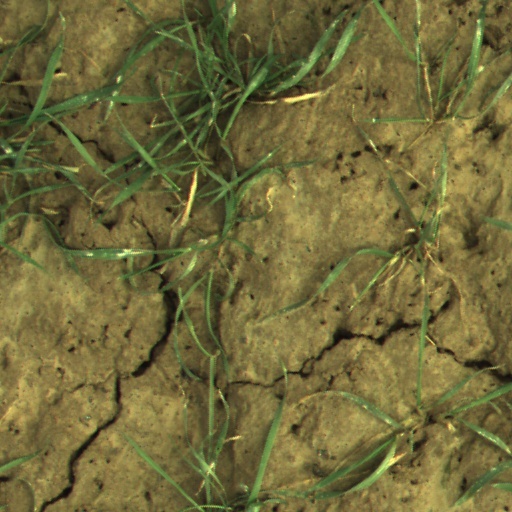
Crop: wheat